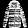
Label: Coat